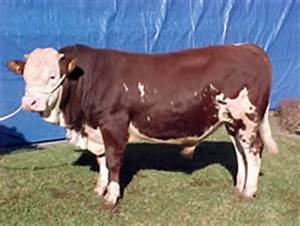
Label: cow